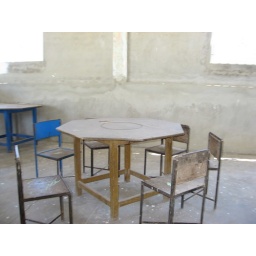
Old tables and chairs in classrooms